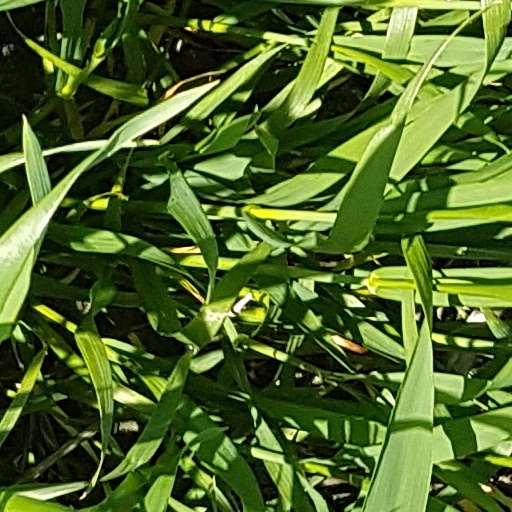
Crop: wheat